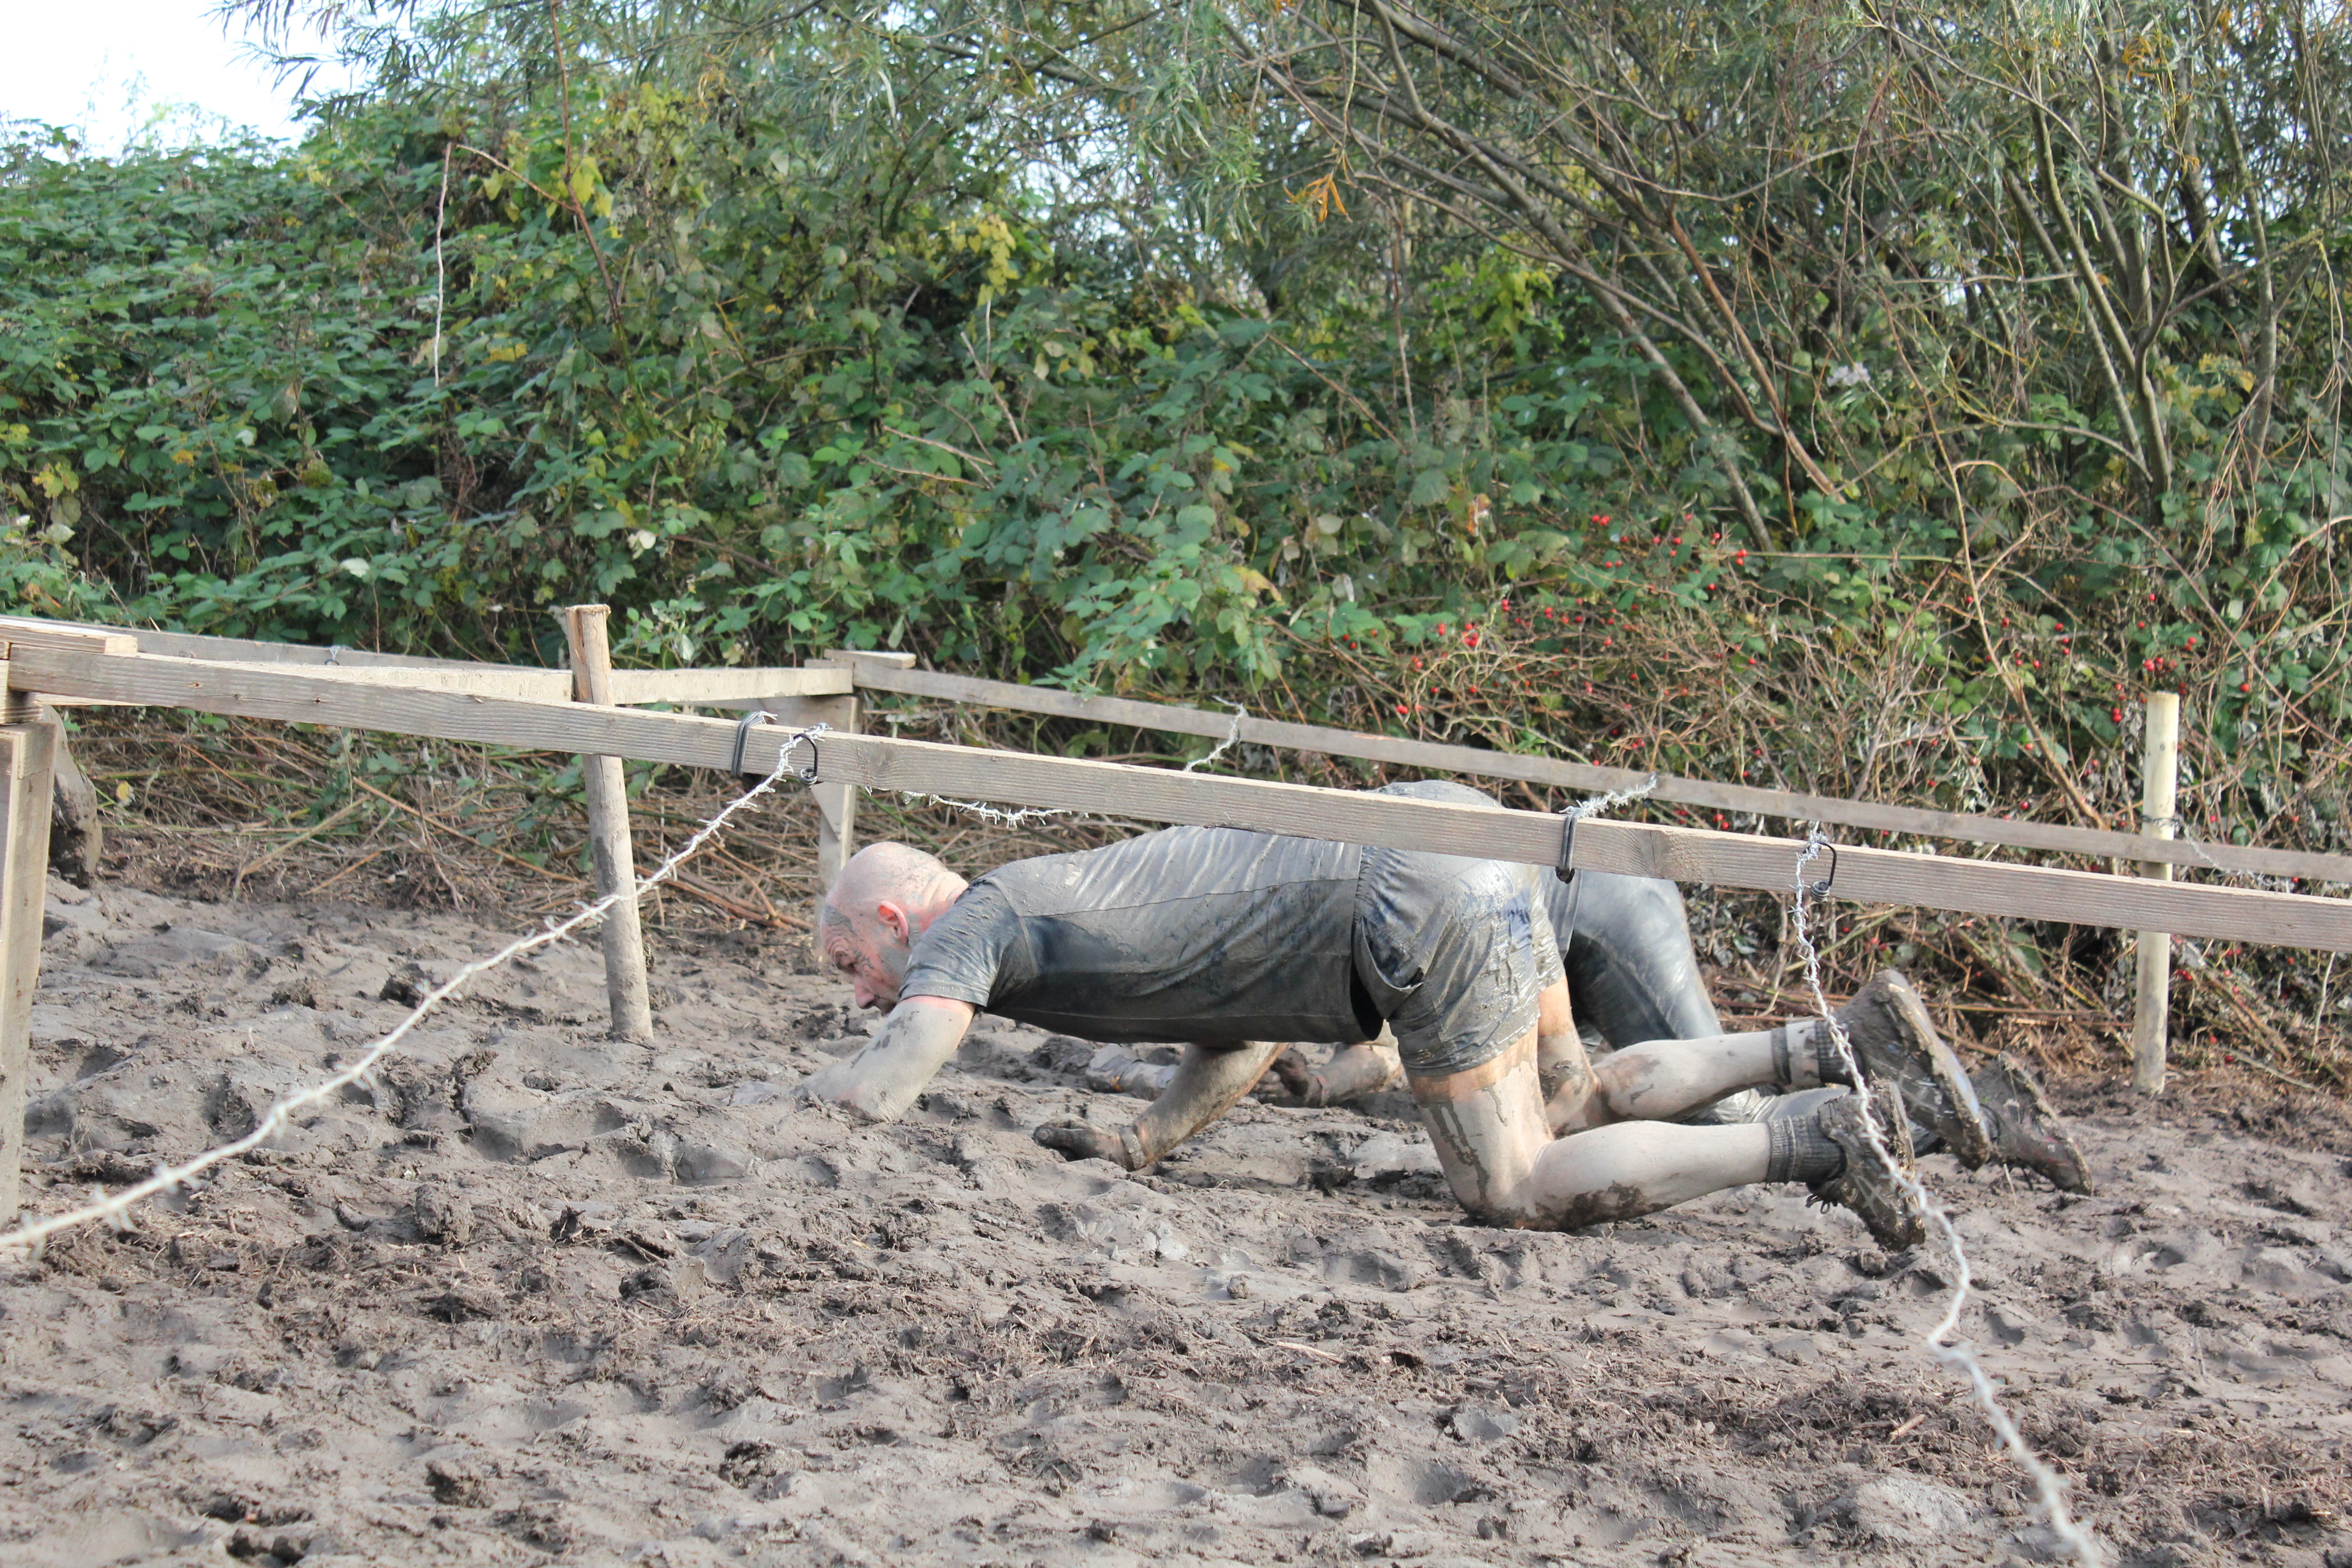
hill, vehicle, dirt, mud, training, soil, dirty, rough, thread, crawling, tasty, poking, designate, sweat, forefinger